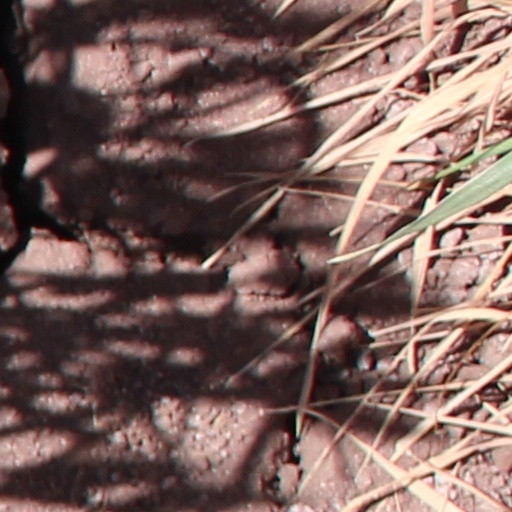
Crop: wheat